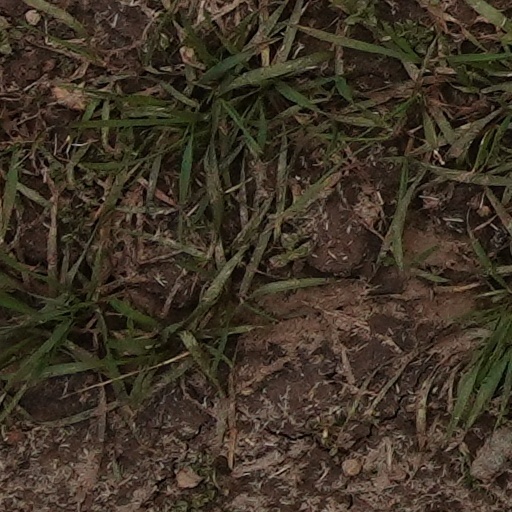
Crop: wheat